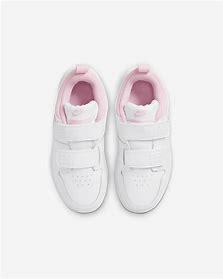
Brand: Nike
Model: Pico 5